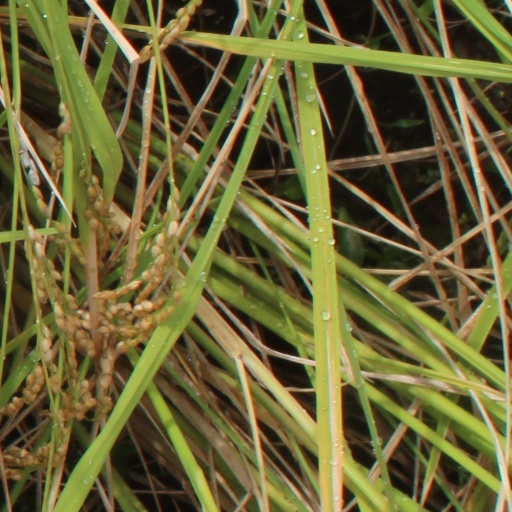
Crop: rice